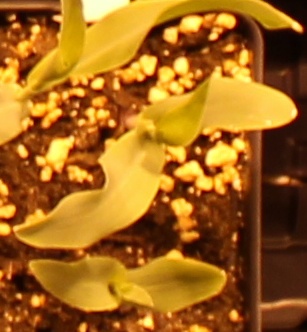
Label: Corn